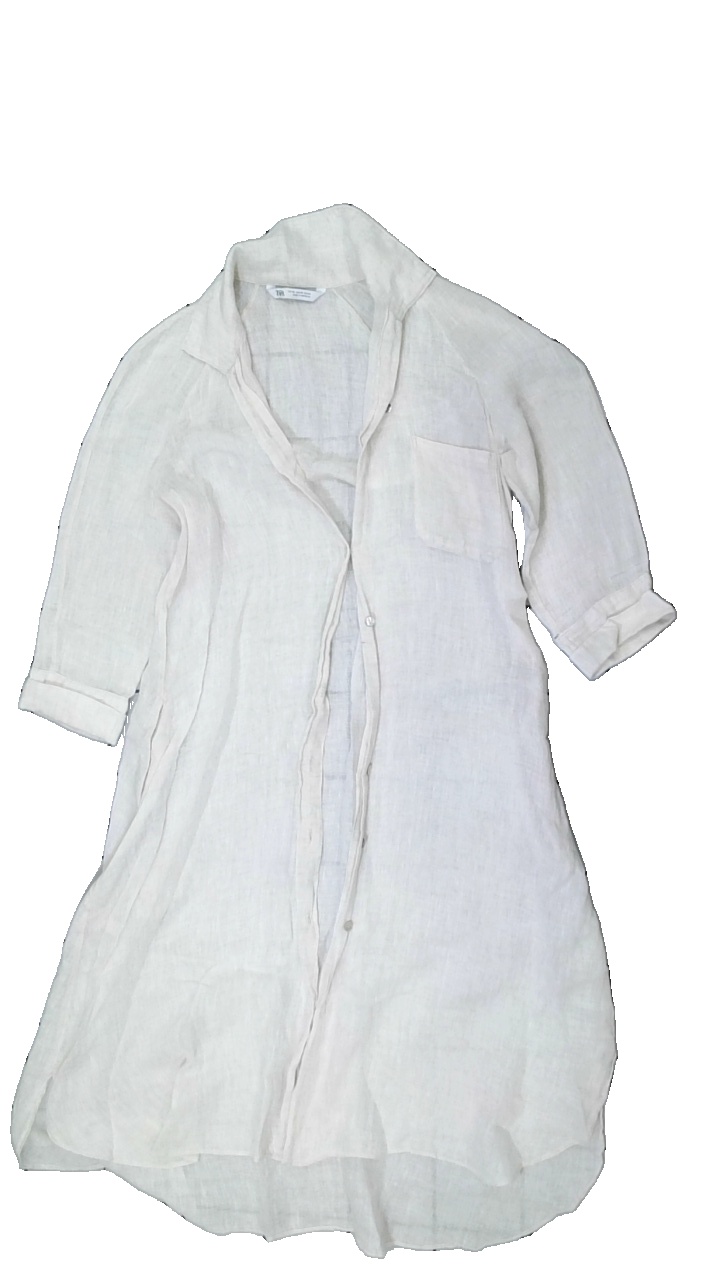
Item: Dress (Ladies)
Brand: Zara
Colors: Beige
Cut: Regular, V-collar
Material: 100% Cotton
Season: All
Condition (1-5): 1
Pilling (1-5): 5
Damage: Hole
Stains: Minor
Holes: Major
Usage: Recycle
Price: <50